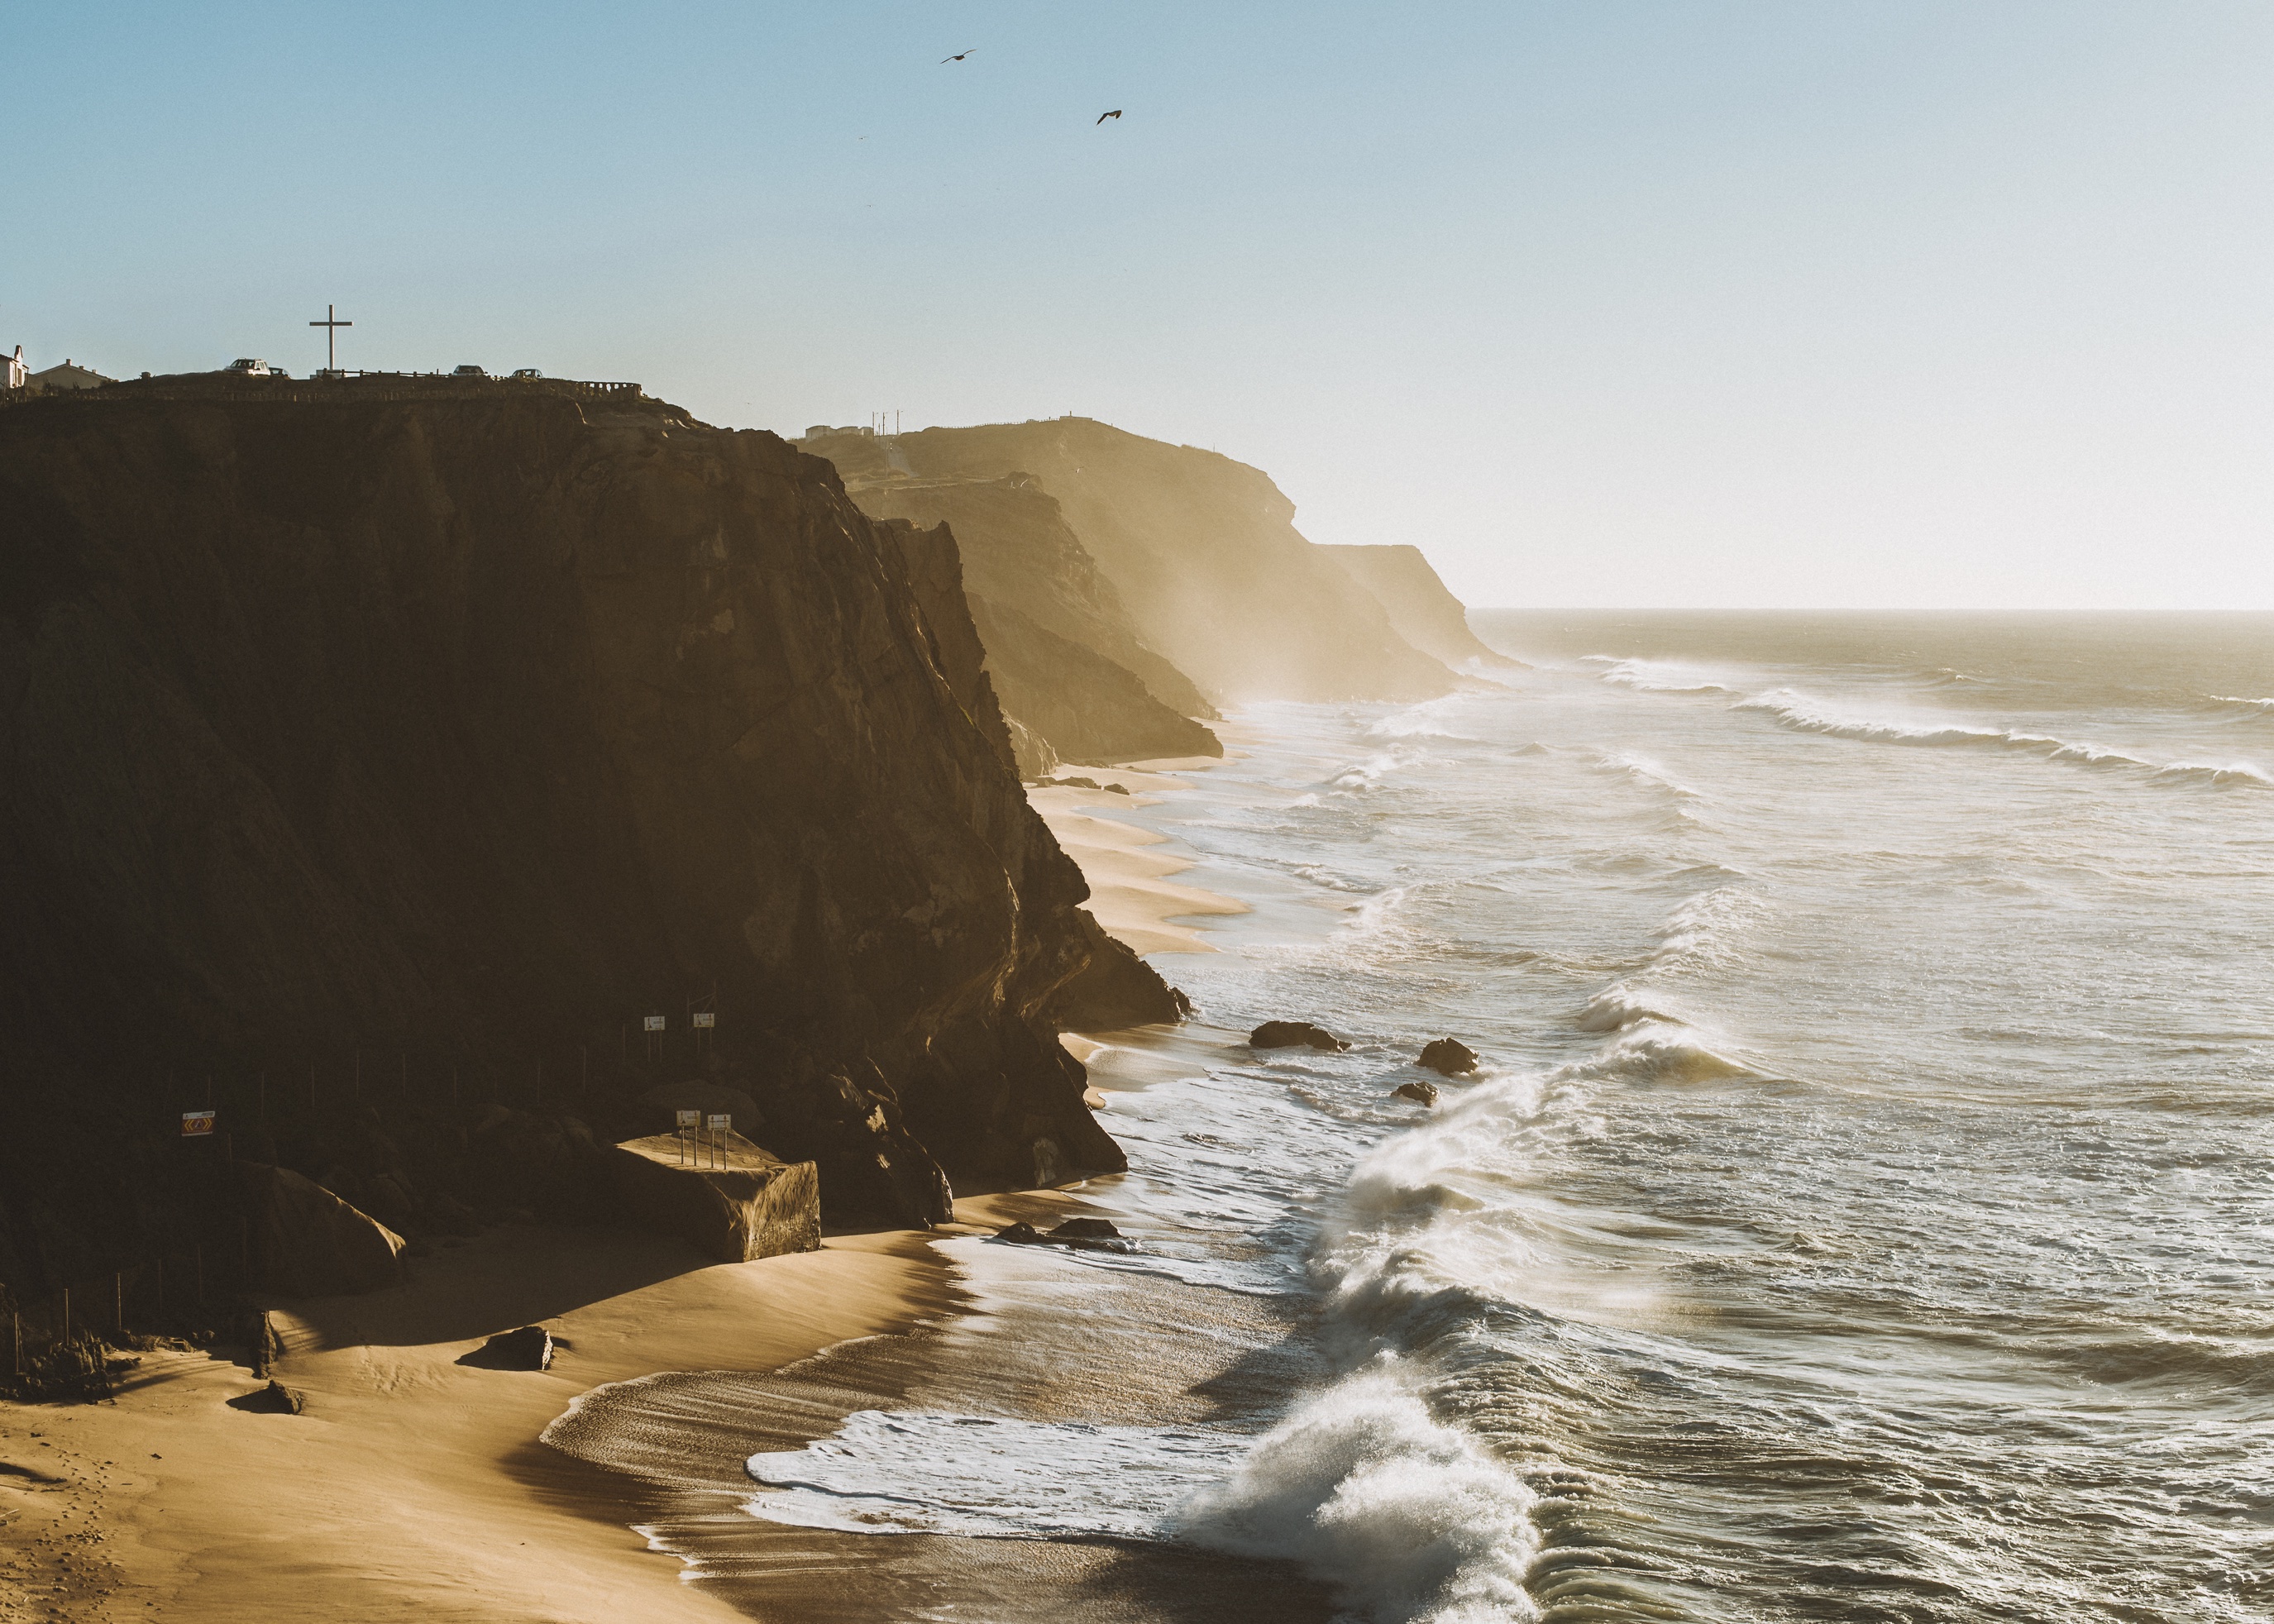
beach, sea, coast, water, sand, rock, ocean, sunlight, morning, shore, wave, cliff, bay, terrain, material, body of water, cape, atmospheric phenomenon, wind wave